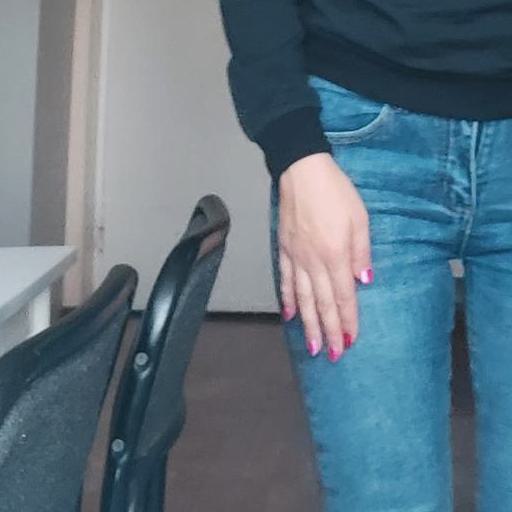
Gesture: no_gesture